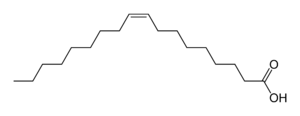
Les lipides constituent la matière grasse des êtres vivants. Ce sont de petites molécules hydrophobes ou amphipathiques principalement constituées de carbone, d’hydrogène et d’oxygène avec une densité inférieure à l'eau. Les lipides peuvent être à l'état solide, comme dans les graisses, ou liquide, comme dans les huiles. Les lipides proviennent en totalité ou en partie de condensations de thioesters basées sur des carbanions et/ou de condensations d'unités isoprène basées sur des carbocations.